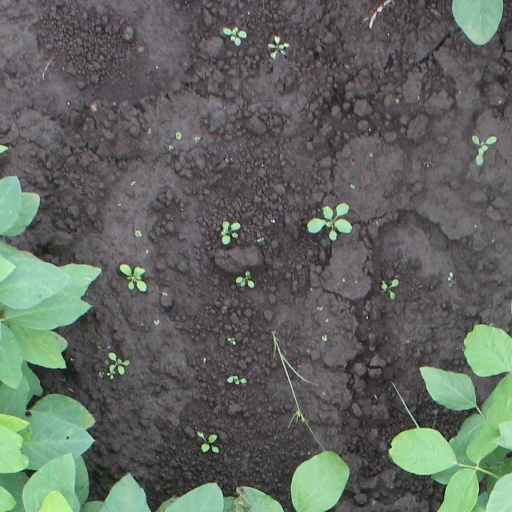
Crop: soybean